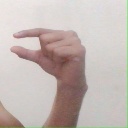
अक्षर: ग